VMF(N)-531 GCI Detachment

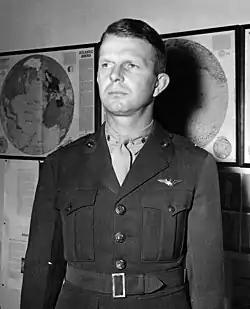
Edward Dyer while working at Headquarters Marine Corps Aviation during World War II.

Before the United States entered World War II, the Marine Corps began sending small contingents of Marines over to England to receive training on new technologies such as radar, night fighters, Identification friend or foe (IFF) and Plan position indicator (PPI) while also observing the tactics and techniques of the British air defense system in action against the Luftwaffe. These Marines were tasked with learning as much as possible and determining what could be brought back and utilized by the Marine Corps in the coming war. Among those first Marines sent to England were Captain Edward C. Dyer and Major Frank Schwable. Dyer had been tasked to learn about the Royal Air Force's radars and methods of fighter direction. His report to the Commandant of the Marine Corps upon his return led to Schwable's travelling to England to learn everything he could on the organization and operation of night fighters.